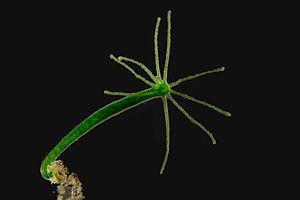
Hydra viridissima est une espèce d'hydre qui se trouve à la fois dans les eaux tempérées et tropicales fraîches.